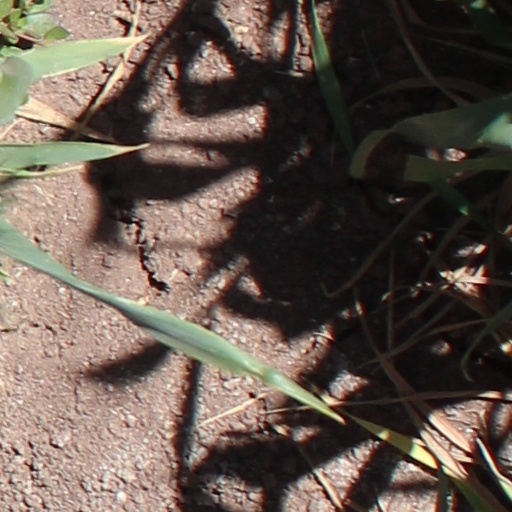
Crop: wheat